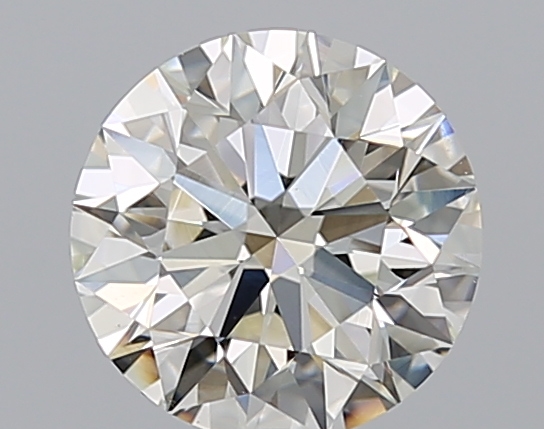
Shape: round
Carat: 1.51
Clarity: VS2
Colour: J
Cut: EX
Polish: EX
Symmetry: EX
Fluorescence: M
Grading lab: GIA
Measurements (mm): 7.3 x 7.34 x 4.57